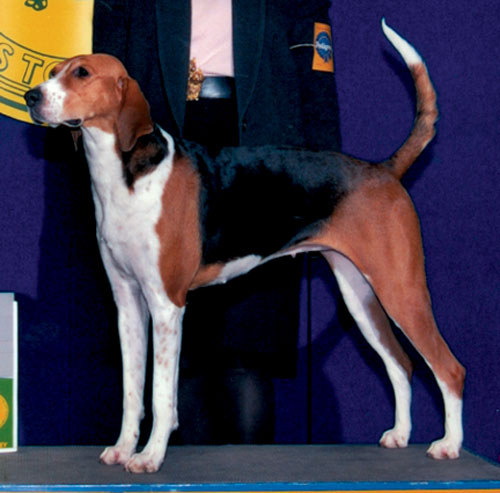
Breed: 223-n000074-English_foxhound